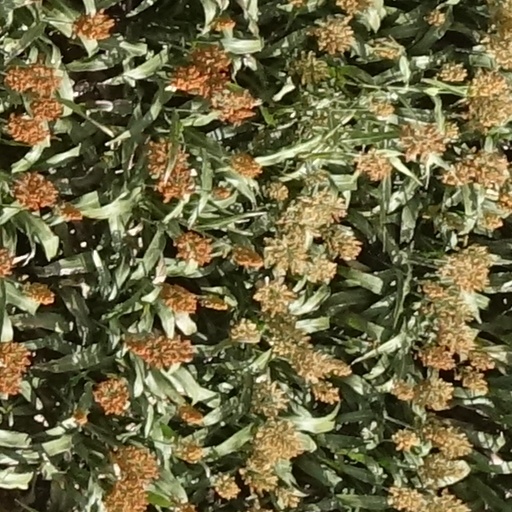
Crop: sorghum